Stephen Girard

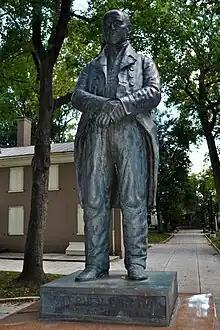
Statue in Stephen Girard Park, Philadelphia, Pennsylvania

After the charter for the First Bank of the United States expired in 1811, Girard purchased most of its stock and its facilities on South Third Street in Philadelphia, and reestablished it under his direct personal ownership. He hired George Simpson, the cashier of the First Bank, as cashier of the new bank, and with seven other employees opened for business on May 18, 1812. He allowed the Trustees of the First Bank of the United States to use some offices and space in the vaults to continue the process of winding down the affairs of the closed bank at a very nominal rent. Although Pennsylvania law prohibited an association of individuals from banking without a charter, it made no such prohibition on a single individual doing so. Philadelphia banks balked at accepting the notes that Girard issued on his personal credit and lobbied the state to force him to incorporate, without success.